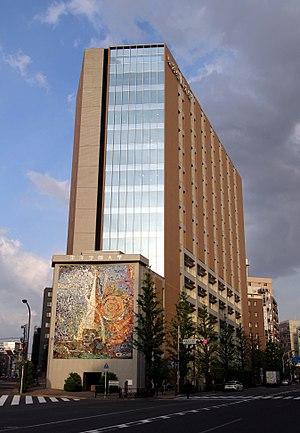
L'université Tōyō Gakuen est une université privée japonaise fondée en 1926 et située dans le grand Tōkyō.